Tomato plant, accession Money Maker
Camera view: horizontal (90 deg, fisheye); turntable rotation: 120 degrees
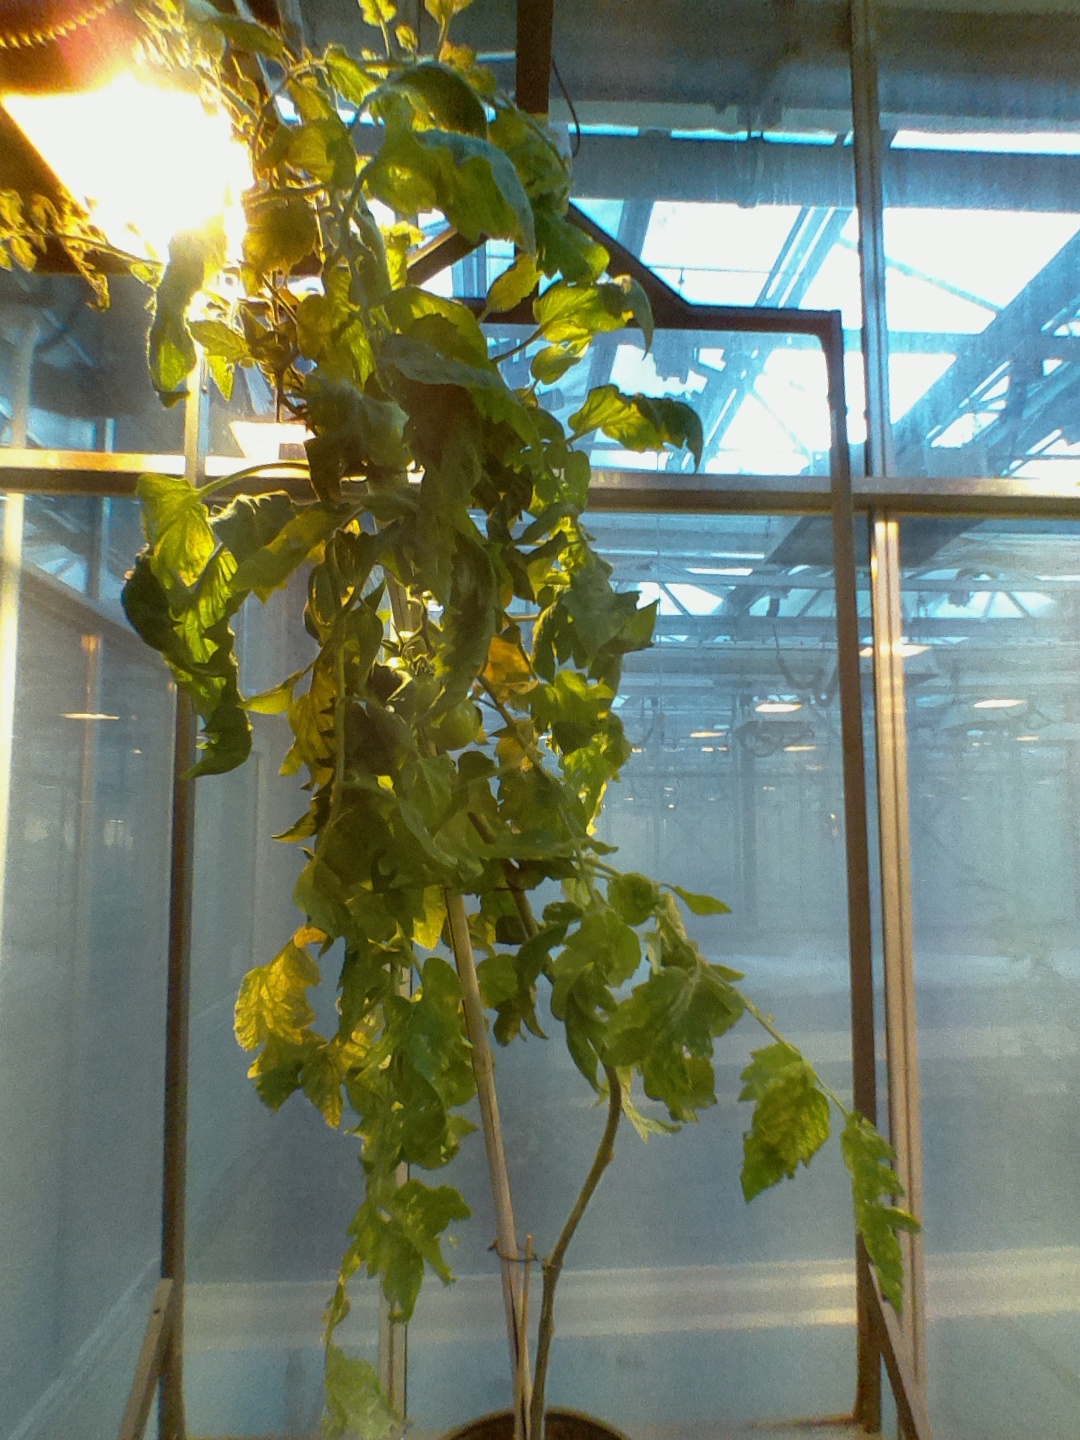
BBCH growth stage 76: 60%-70% of final fruit size